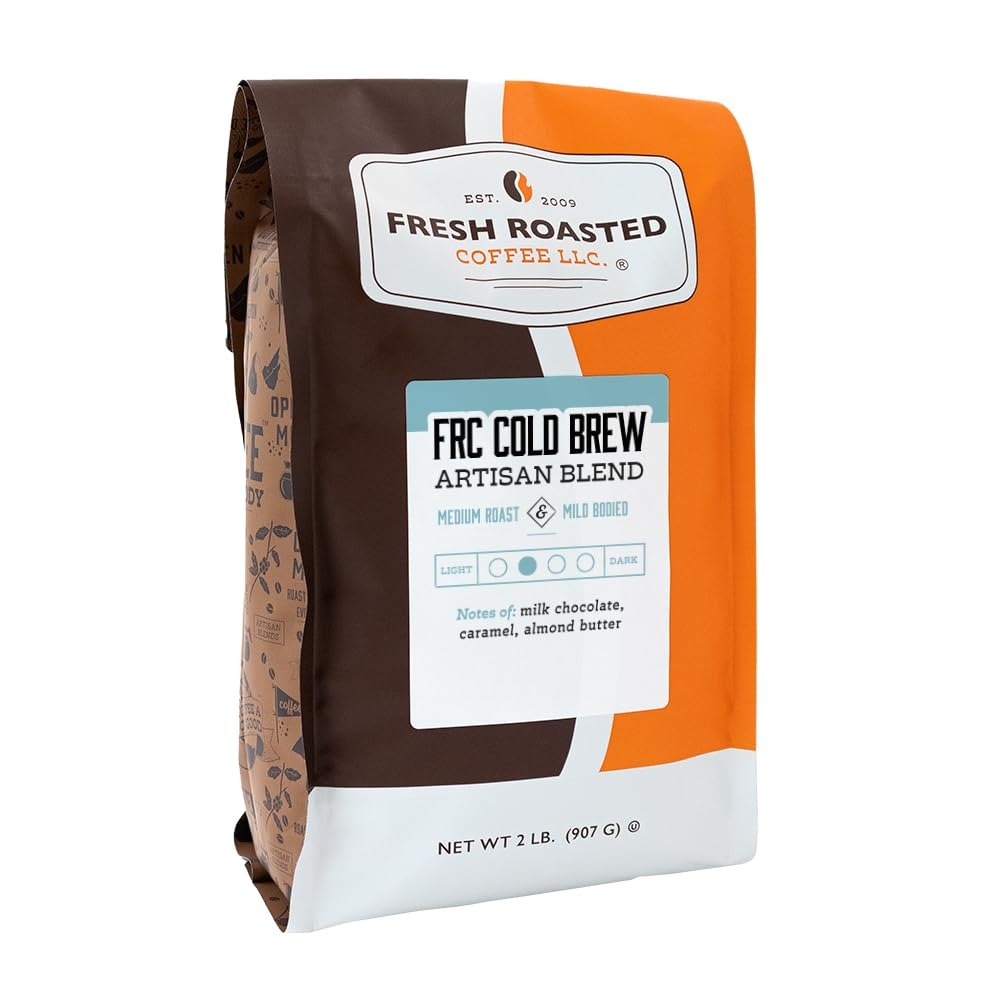
Item Name: Fresh Roasted Coffee, FRC Cold Brew, 2 lb, Medium Roast, Kosher, Coarse Grind
Bullet Point 1: Fresh Roasted Coffee roasts on Loring SmartRoasters which provide superior flavor, use less fuel, and produce fewer emissions than traditional roasters. Rising in 2024, our advanced solar array will help us become one of the cleanest commercial roasters in the country.
Bullet Point 2: Fresh Roasted Coffee nitrogen flushes every coffee bag and pod to remove flavor-stealing oxygen and keep your coffee at its freshest and best tasting for as long as possible. We offer more than 80 varieties of whole bean and ground coffee, coffee pods, and unroasted coffee.
Bullet Point 3: Coffee for Everybody whether you're a casual coffee drinker or a third wave connoisseur. Fresh Roasted Coffee is family-owned and proudly roasted, blended, and packaged in the United States of America.
Value: 32.0
Unit: Ounce

Price: 26.99